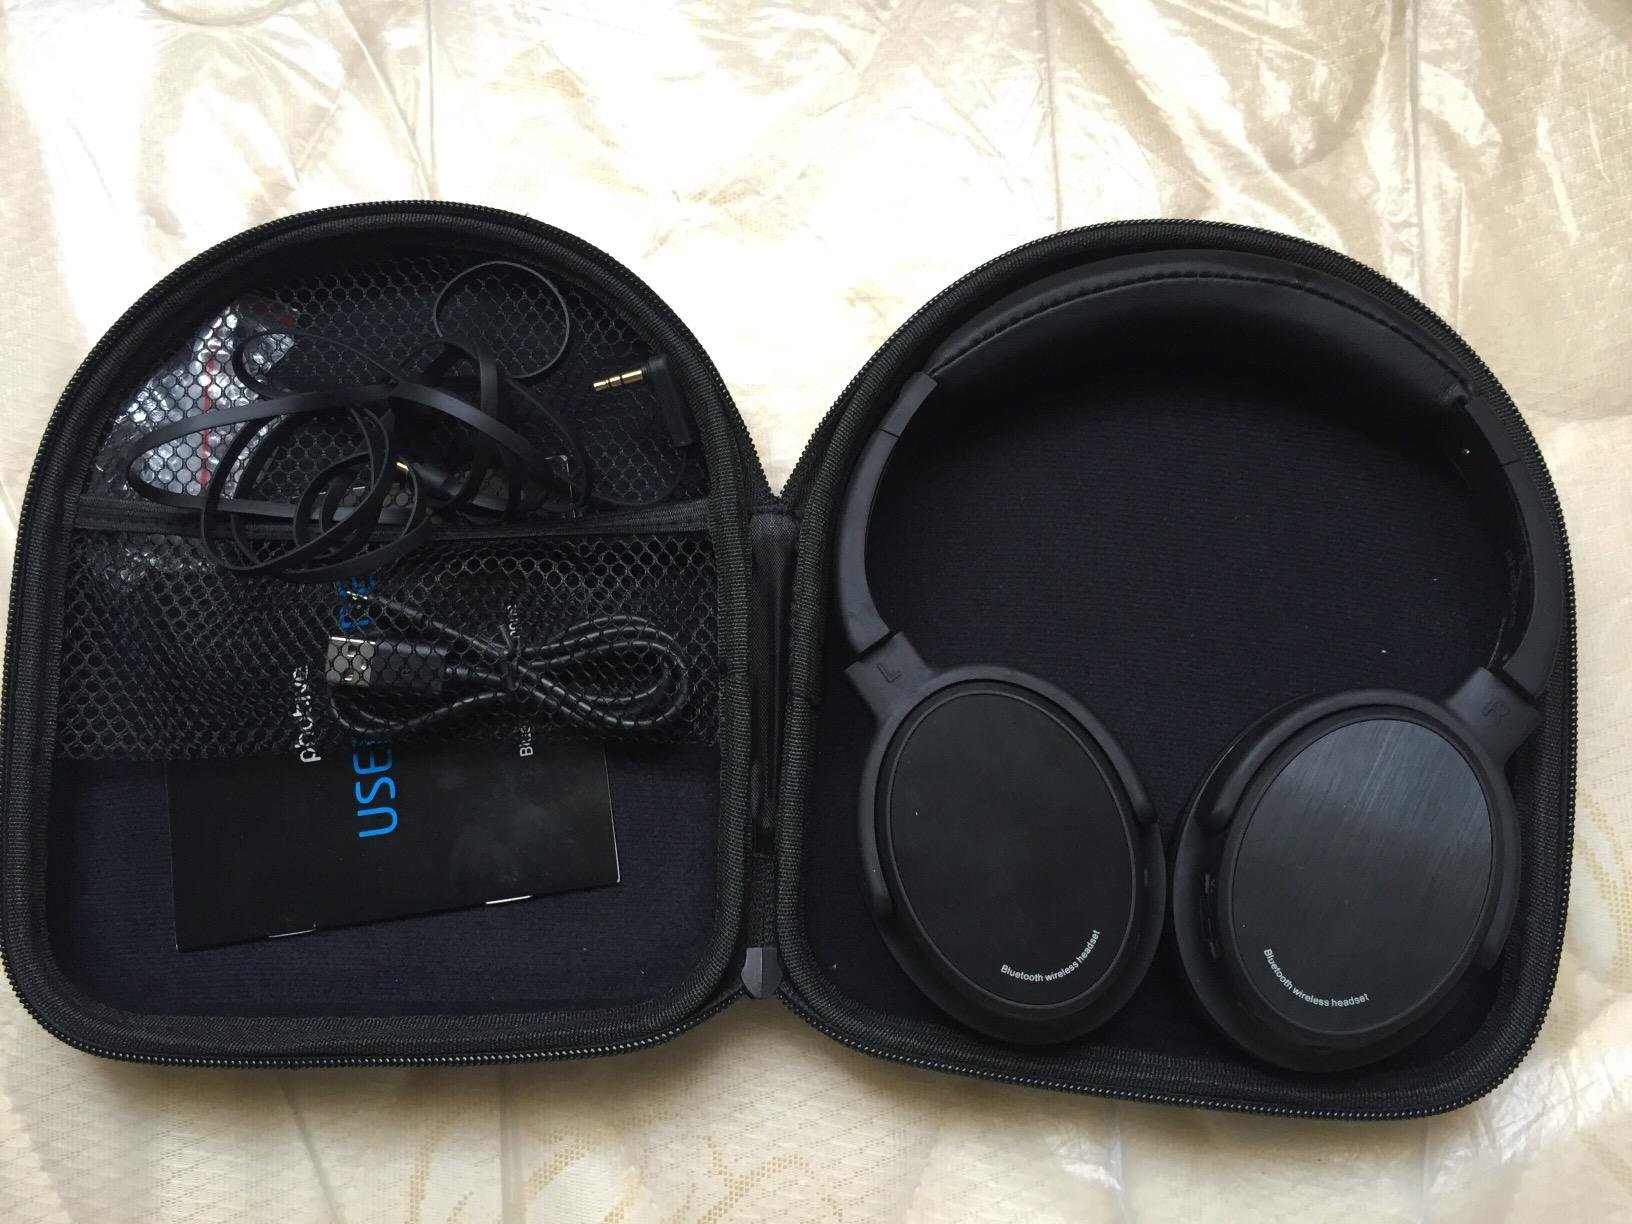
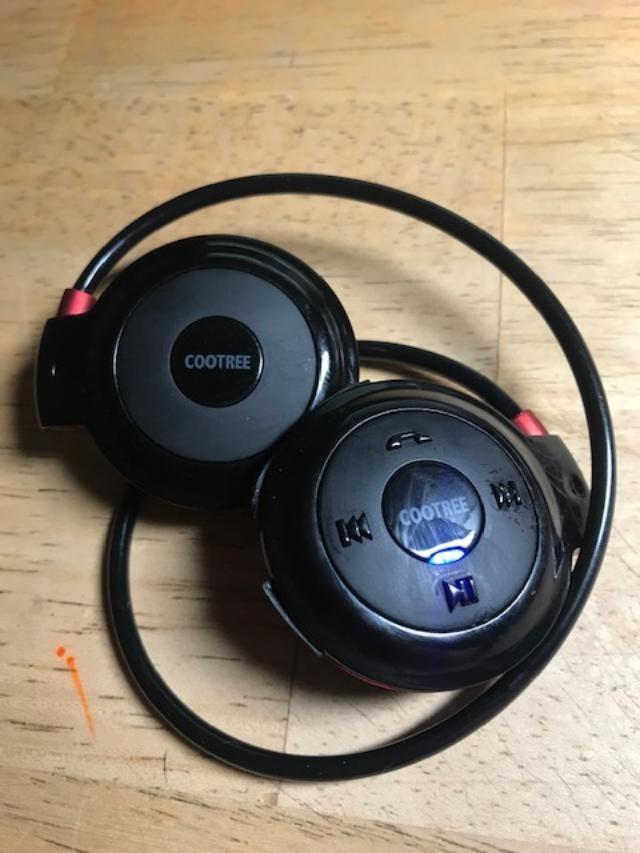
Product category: headphones
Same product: no